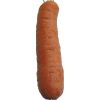
Label: Carrot 1